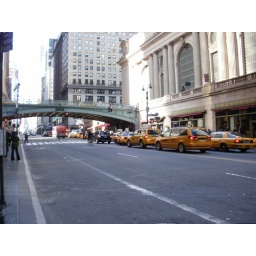
Park ave bridge over 42nd street